Chuck Horner

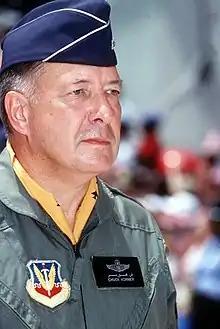
Lieutenant General Charles A. Horner in 1991

Charles Albert Horner (born October 19, 1936) is a retired United States Air Force four-star general. He was born in Davenport, Iowa and attended the University of Iowa, as part of the Air Force Reserve Officers' Training Corps program. On June 13, 1958, Horner was commissioned into the Air Force Reserve. During the Vietnam War, he flew in combat as a Wild Weasel pilot and received the Silver Star. During Operation Desert Shield and Operation Desert Storm, he commanded the air forces of the coalition, and he additionally briefly served as Commander-in-Chief — Forward of United States Central Command while General Norman Schwarzkopf, Jr., the commander of all coalition forces, was still in the United States. He currently serves on the board of directors for the United States Institute of Peace.